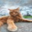
Label: cat